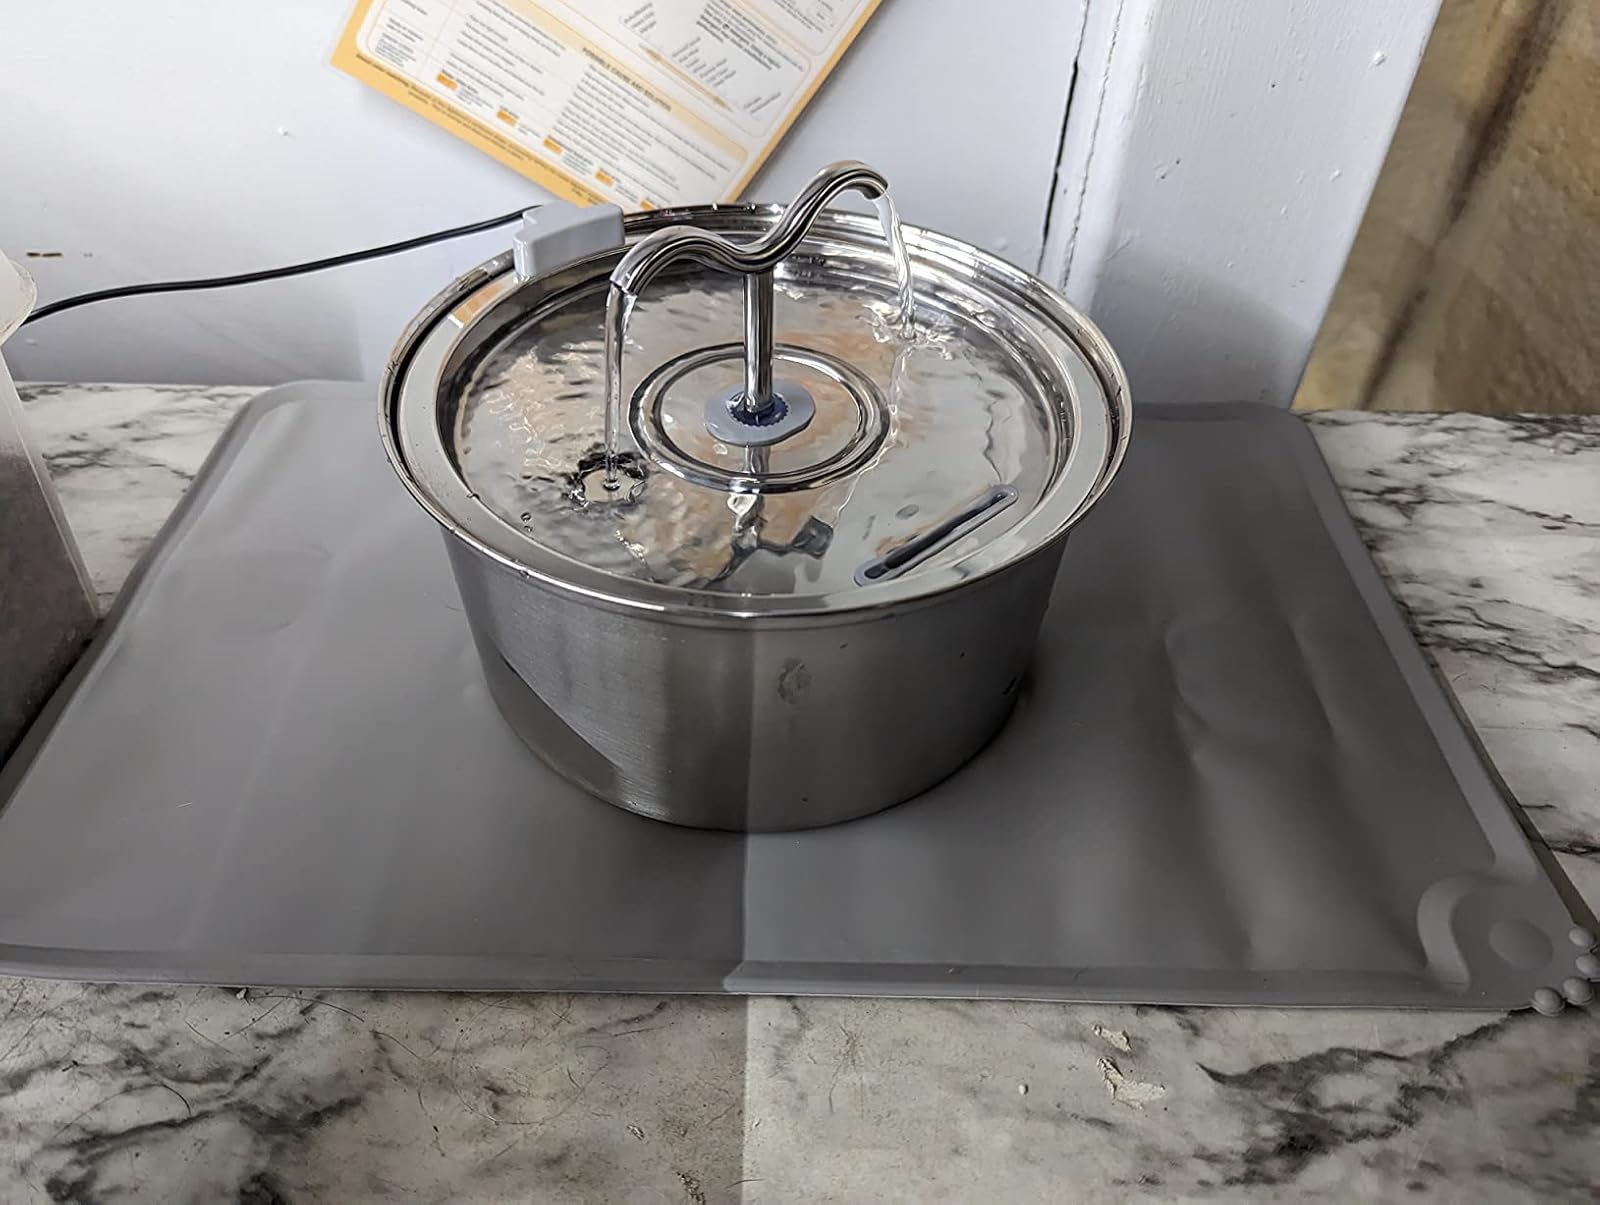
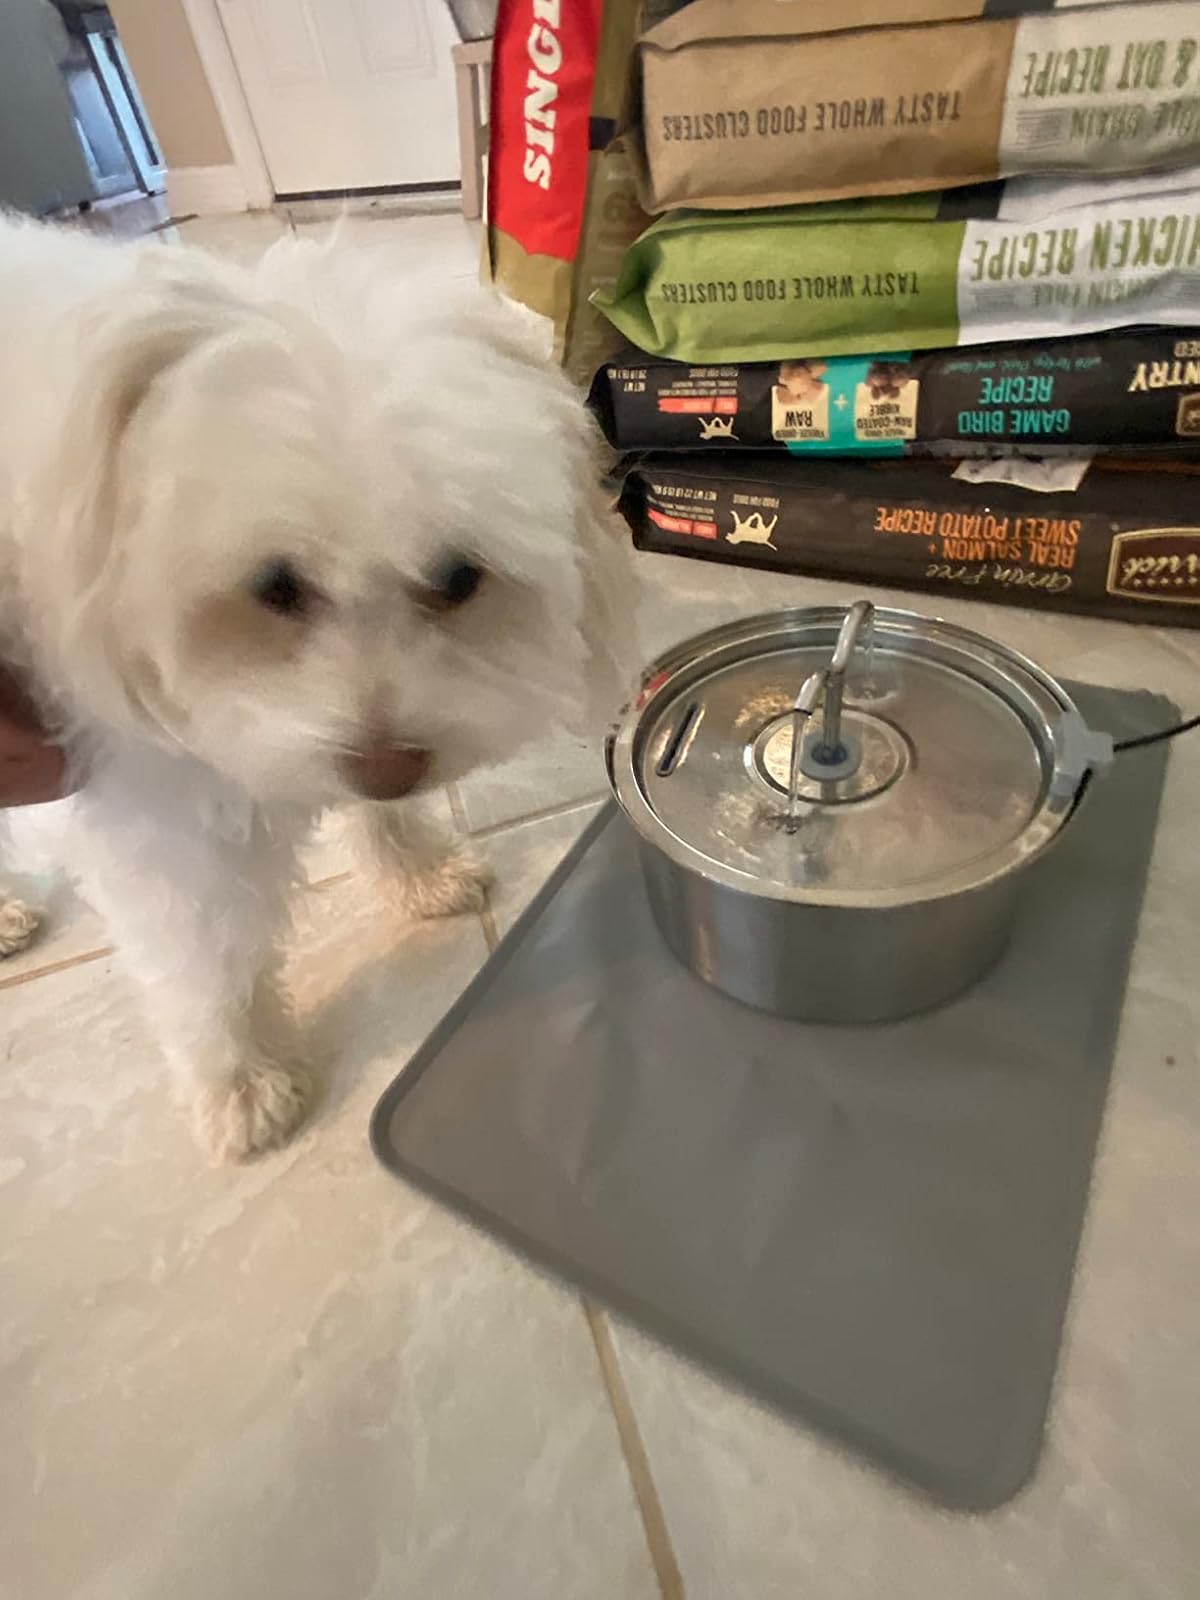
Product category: items_bowl
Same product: yes